Frank Howell Seay

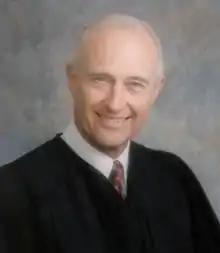

Frank Howell Seay (born September 5, 1938) is an inactive senior United States district judge of the United States District Court for the Eastern District of Oklahoma.